Health in Spain

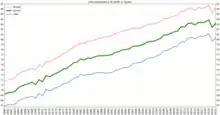
Life expectancy at birth in Spain

In 2012, life expectancy at birth in Spain reached 82.5 years, one of the highest among OECD countries and more than two years higher than the OECD average (80.2 years). Only Japan (83.2 years), Iceland (83.0 years) and Switzerland (82.8 years) had a higher life expectancy than Spain in 2012. The top three causes of death since 1970 have been cardiovascular diseases, cancer and respiratory diseases.